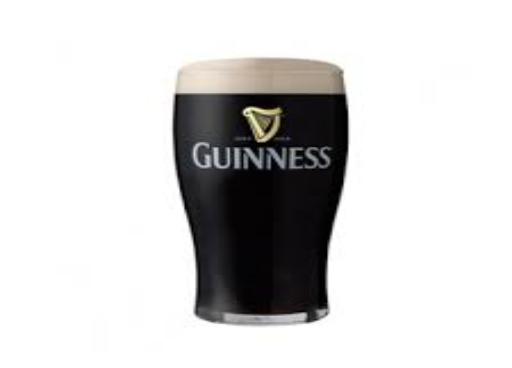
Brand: GUINNESS
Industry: Food